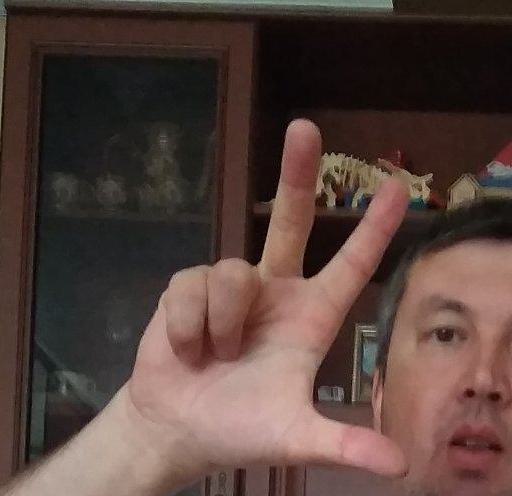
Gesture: three2